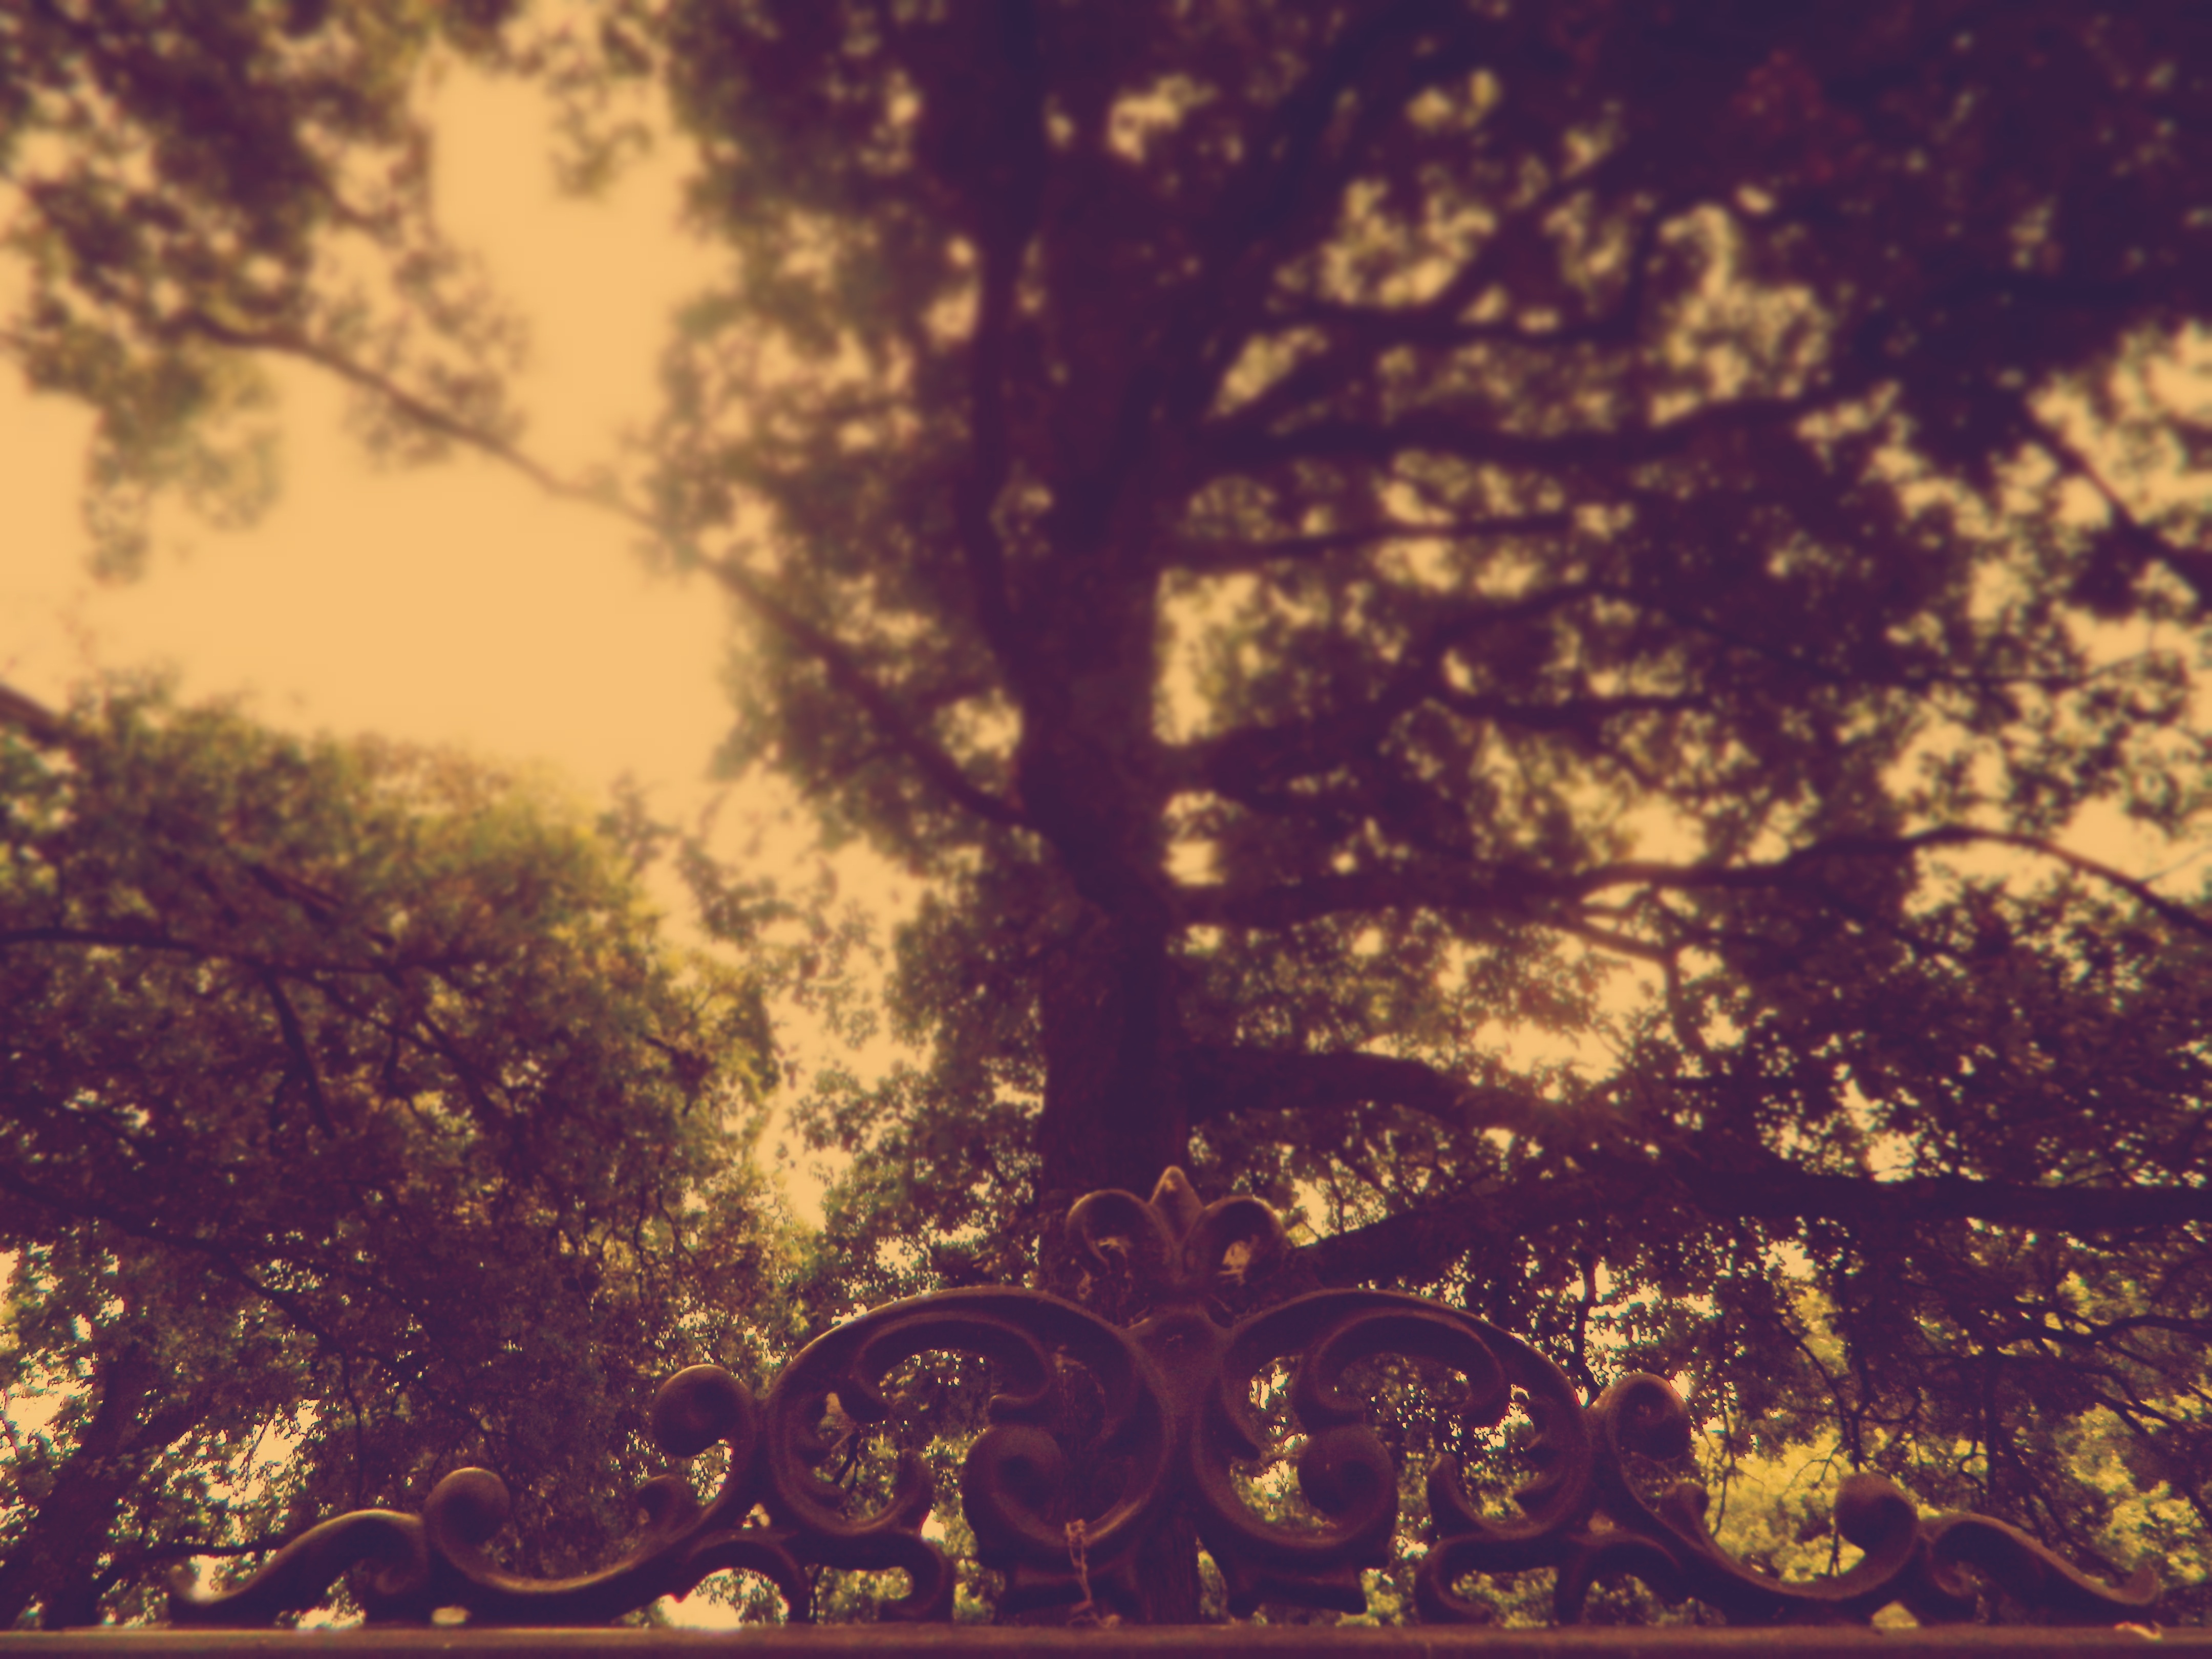
tree, branch, cloud, plant, sky, sunset, sunlight, morning, texture, leaf, flower, dusk, evening, autumn, darkness, woody plant